Herman Lengerken Kløcker

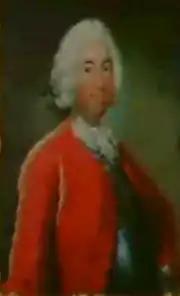
Herman Kløcker painted by Johan Hörner.

Herman Lengerken (de) Kløcker (18 June 1706 – 4 December 1765) was a Danish merchant, landowner and vice mayor of Copenhagen. He owned the Gjeddesdal estate west of Copenhagen.